Utsubo Park

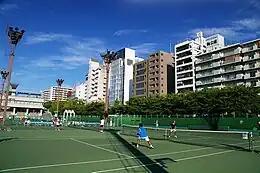
tennis centre

Higobashi Station of Metro Yotsubashi Line and Watanabebashi Station of Keihan Railway is closest to the eastern part of Utsubo park (rose garden).